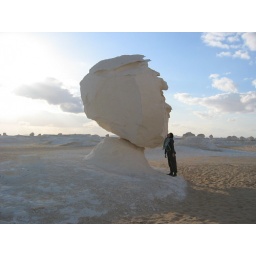
nat kissing funny-faced rock formation in the white desert